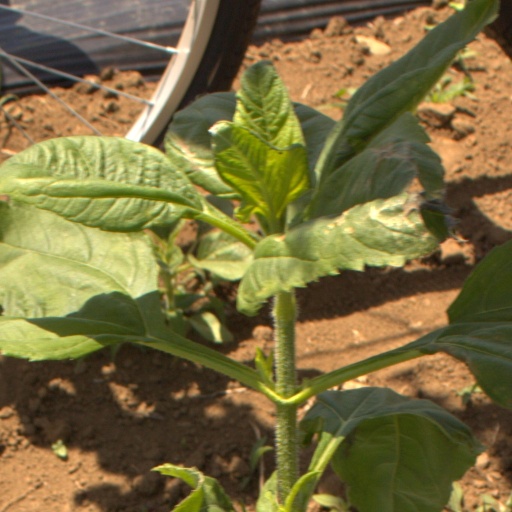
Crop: Jerusalem artichoke